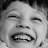
Emotion: happy